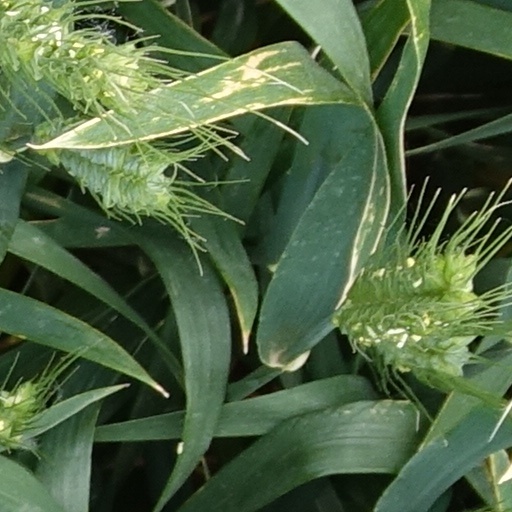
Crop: wheat